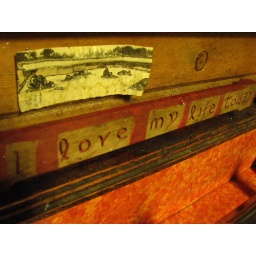
...especially when reminded of the zen of a Japanese garden. This scene is at the kitchen sink in the old magic mansion.